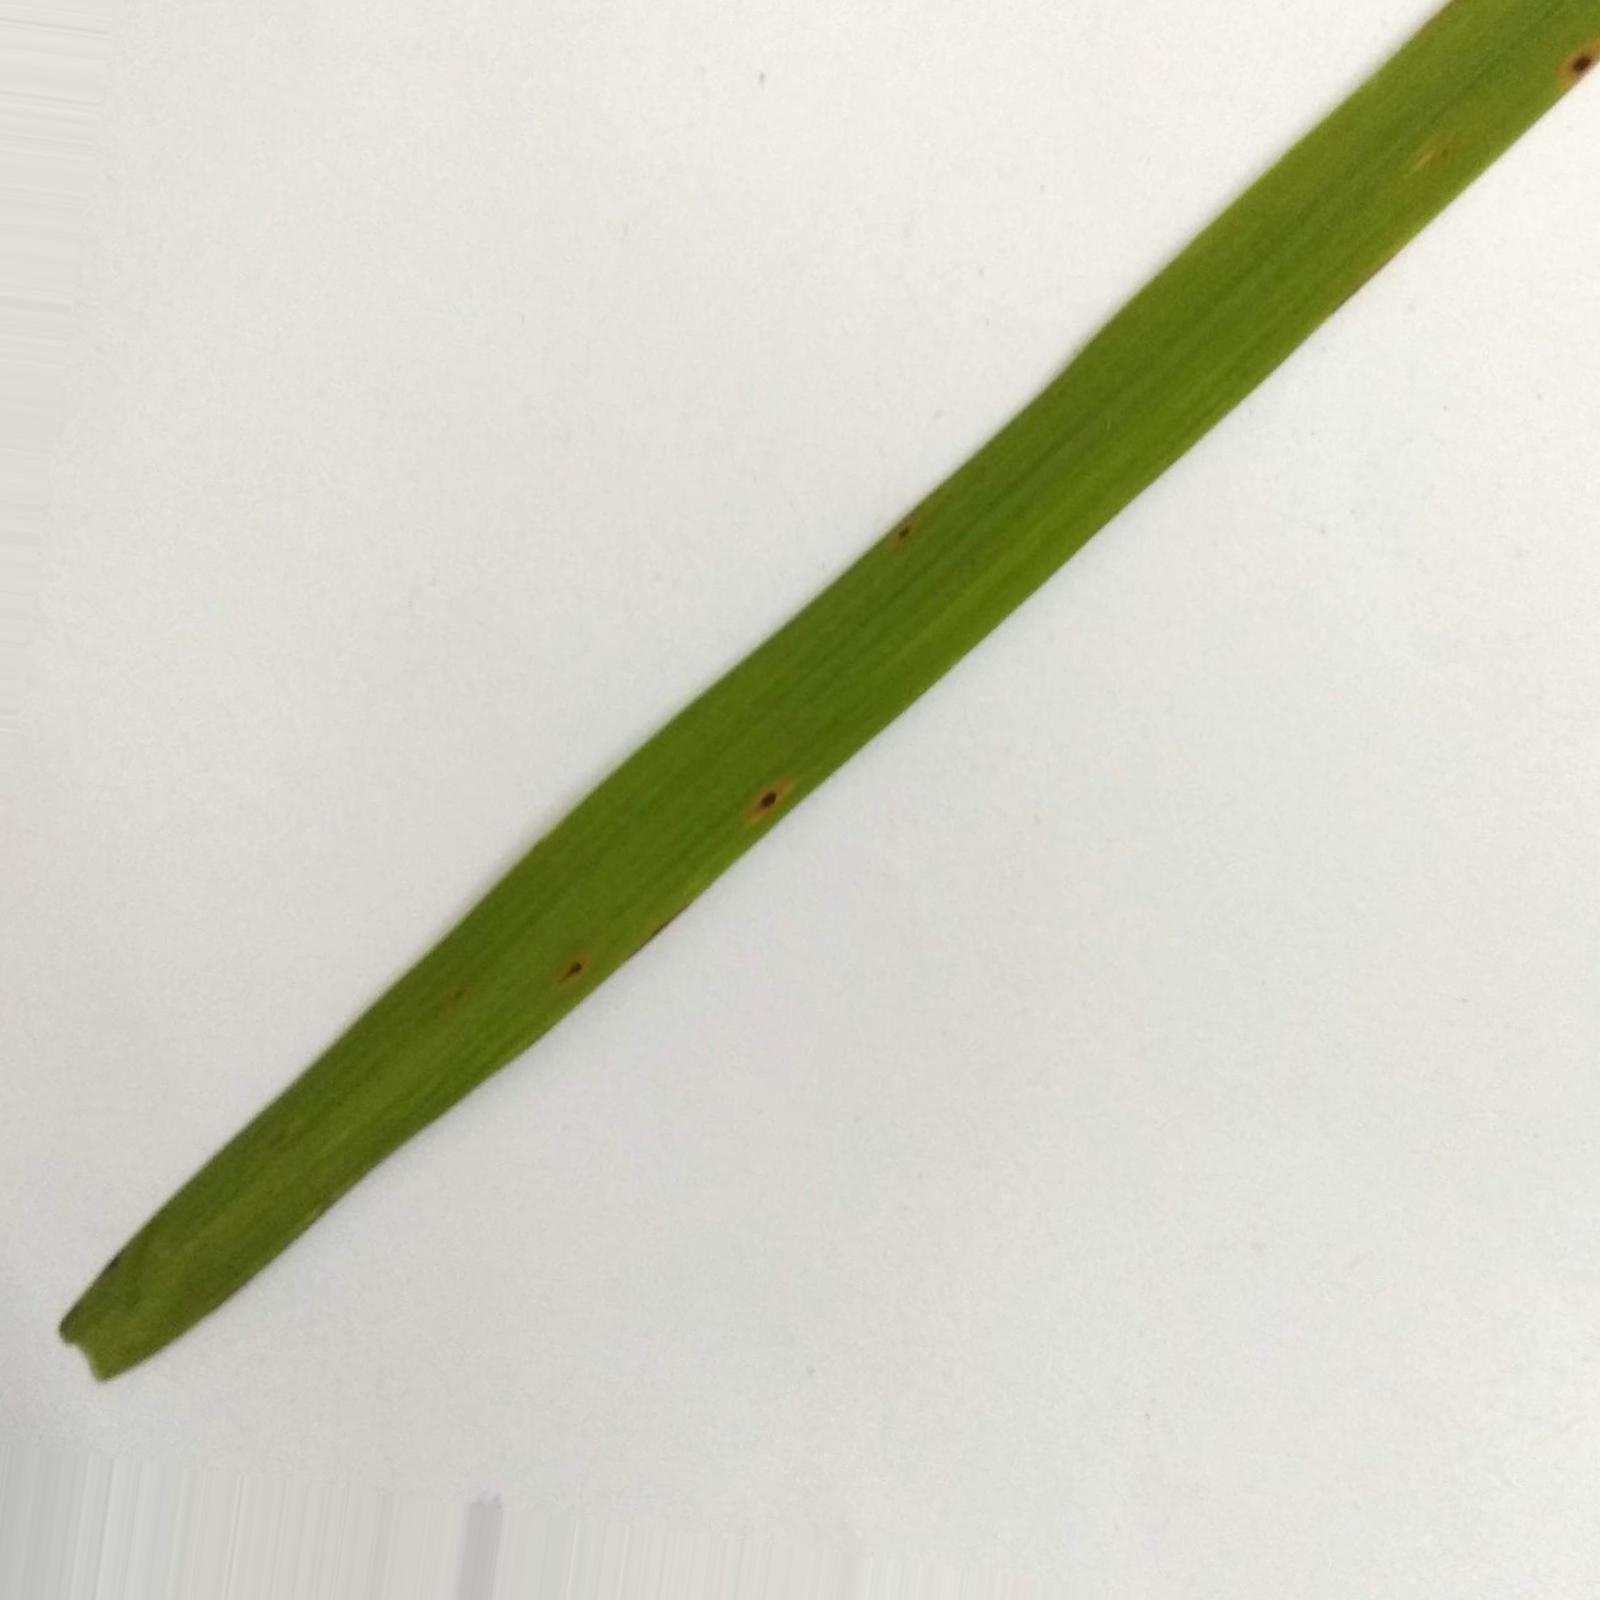
Nhãn: Bệnh Đốm Nâu ( Brown spot )